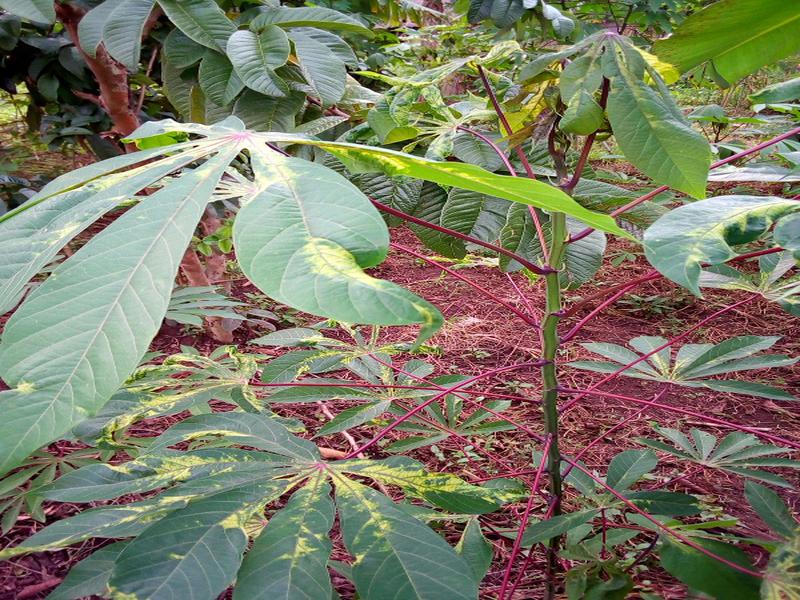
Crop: cassava
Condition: mosaic_disease